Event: Nepal Earthquake
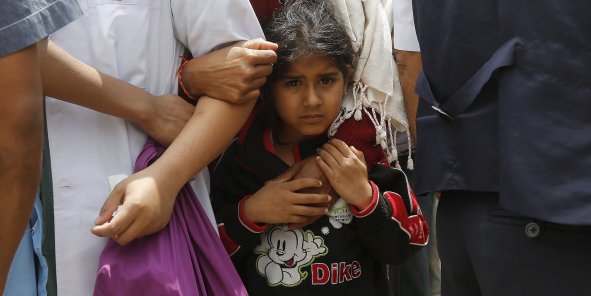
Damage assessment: no_damage